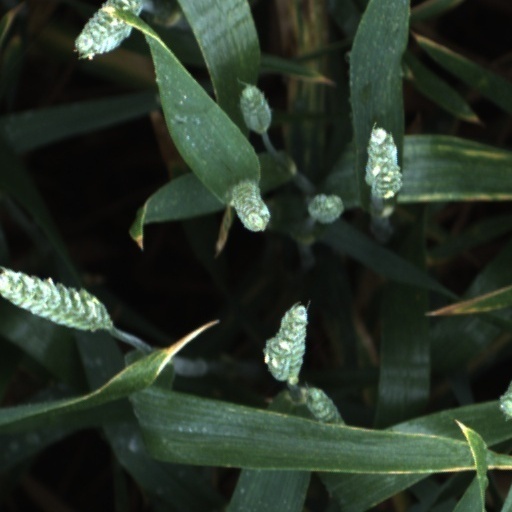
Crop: wheat